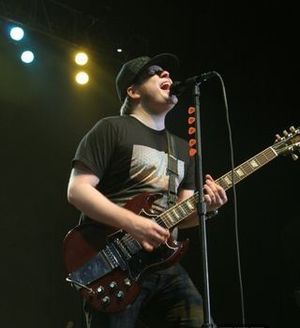
Patrick Stump
Patrick Stump med sin guitar under en koncert
Patrick Stump er en amerikansk sanger, komponist og producer. Han er mest kendt som forsanger i bandet Fall Out Boy.